Women in Turkey

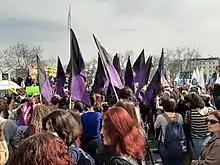
International Women's Day Protests in Turkey.

In 1930s, Turkish women entered politics for the first time. The first elected female mayor in Turkey was Sadiye Hanım (1930). In the elections held on 8 February 1935 18 women entered the parliament. One of them, Hatı Çırpan was a muhtar (village head) of a village prior to entrance to parliament. The first female city mayor was Müfide İlhan in 1950.